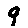
Label: 9